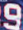
Number: 9